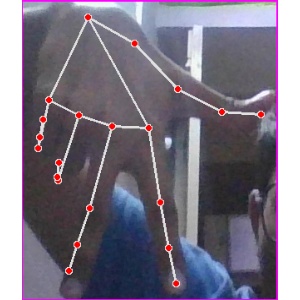
अक्षर: ग